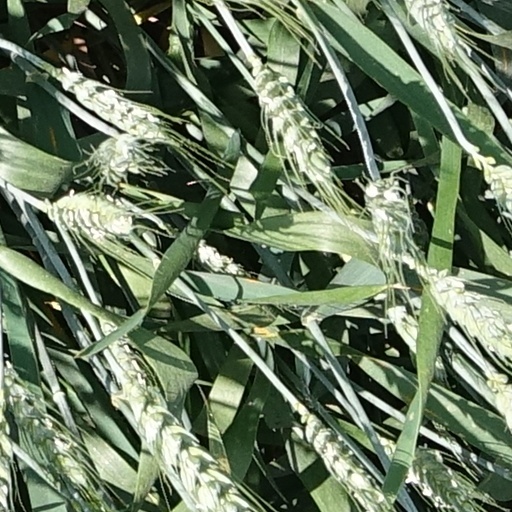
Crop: wheat